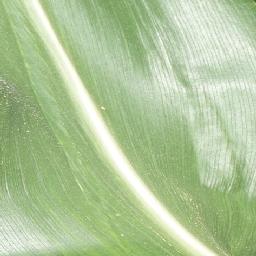
Label: Corn___healthy